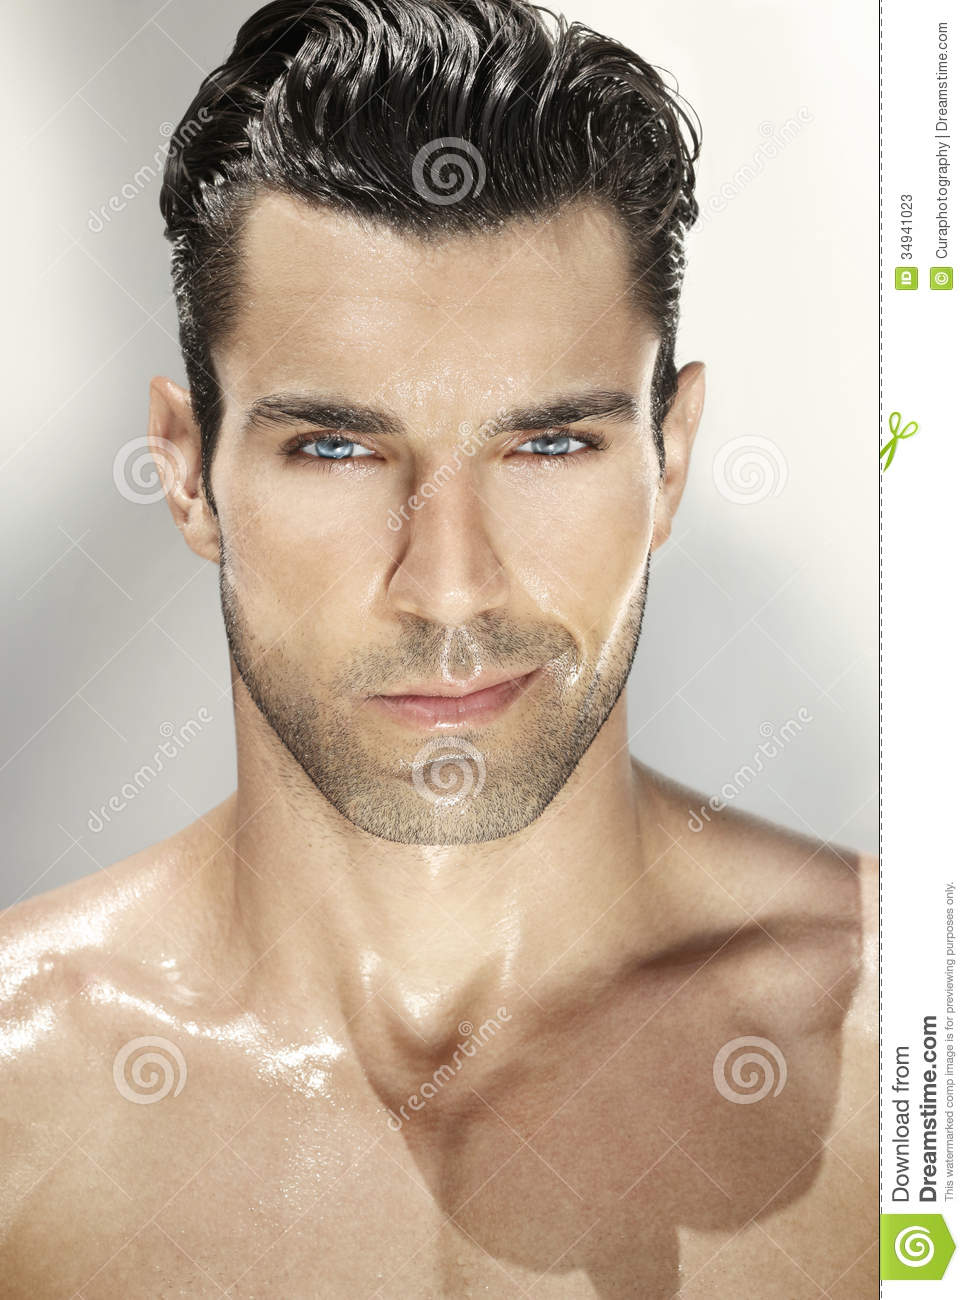
Portrait style: Real Portrait